Robert Crichton Wyllie

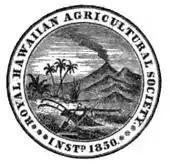
The Royal Hawaiian Agricultural Society was founded by American and British plantation owners

Wyllie built a house in Nuuanu Valley he called Rosebank. He entertained foreign visitors at the house, and the area today still has several consular buildings.